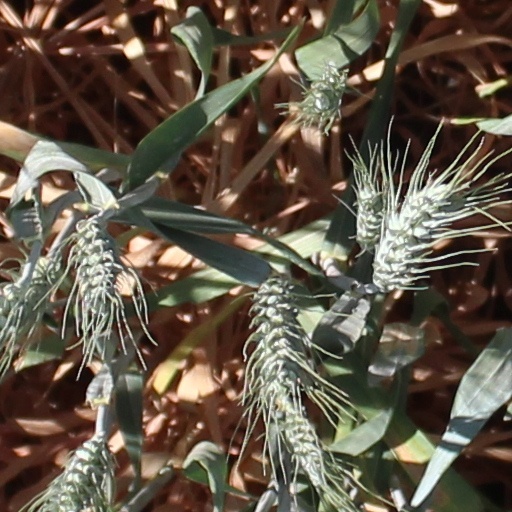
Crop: wheat